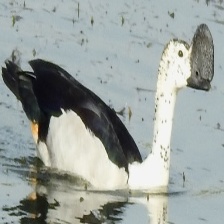
Species: KNOB BILLED DUCK
Scientific name: SARKIDIORNIS MELANOTOS
ImageNet parent category: drake